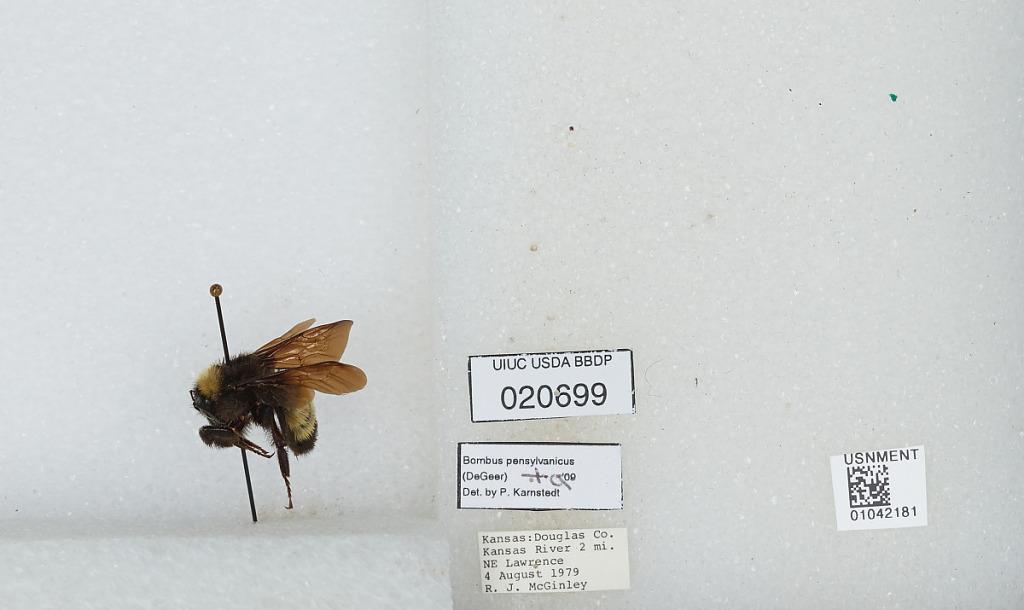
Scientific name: Bombus sp.
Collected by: R. McGinley
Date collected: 1979-8-4
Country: United States
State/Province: Kansas
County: Douglas
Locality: Kansas River, 2 miles Northeast of Lawrence
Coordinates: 38.9814, -95.1631
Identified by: Karnstedt, P.